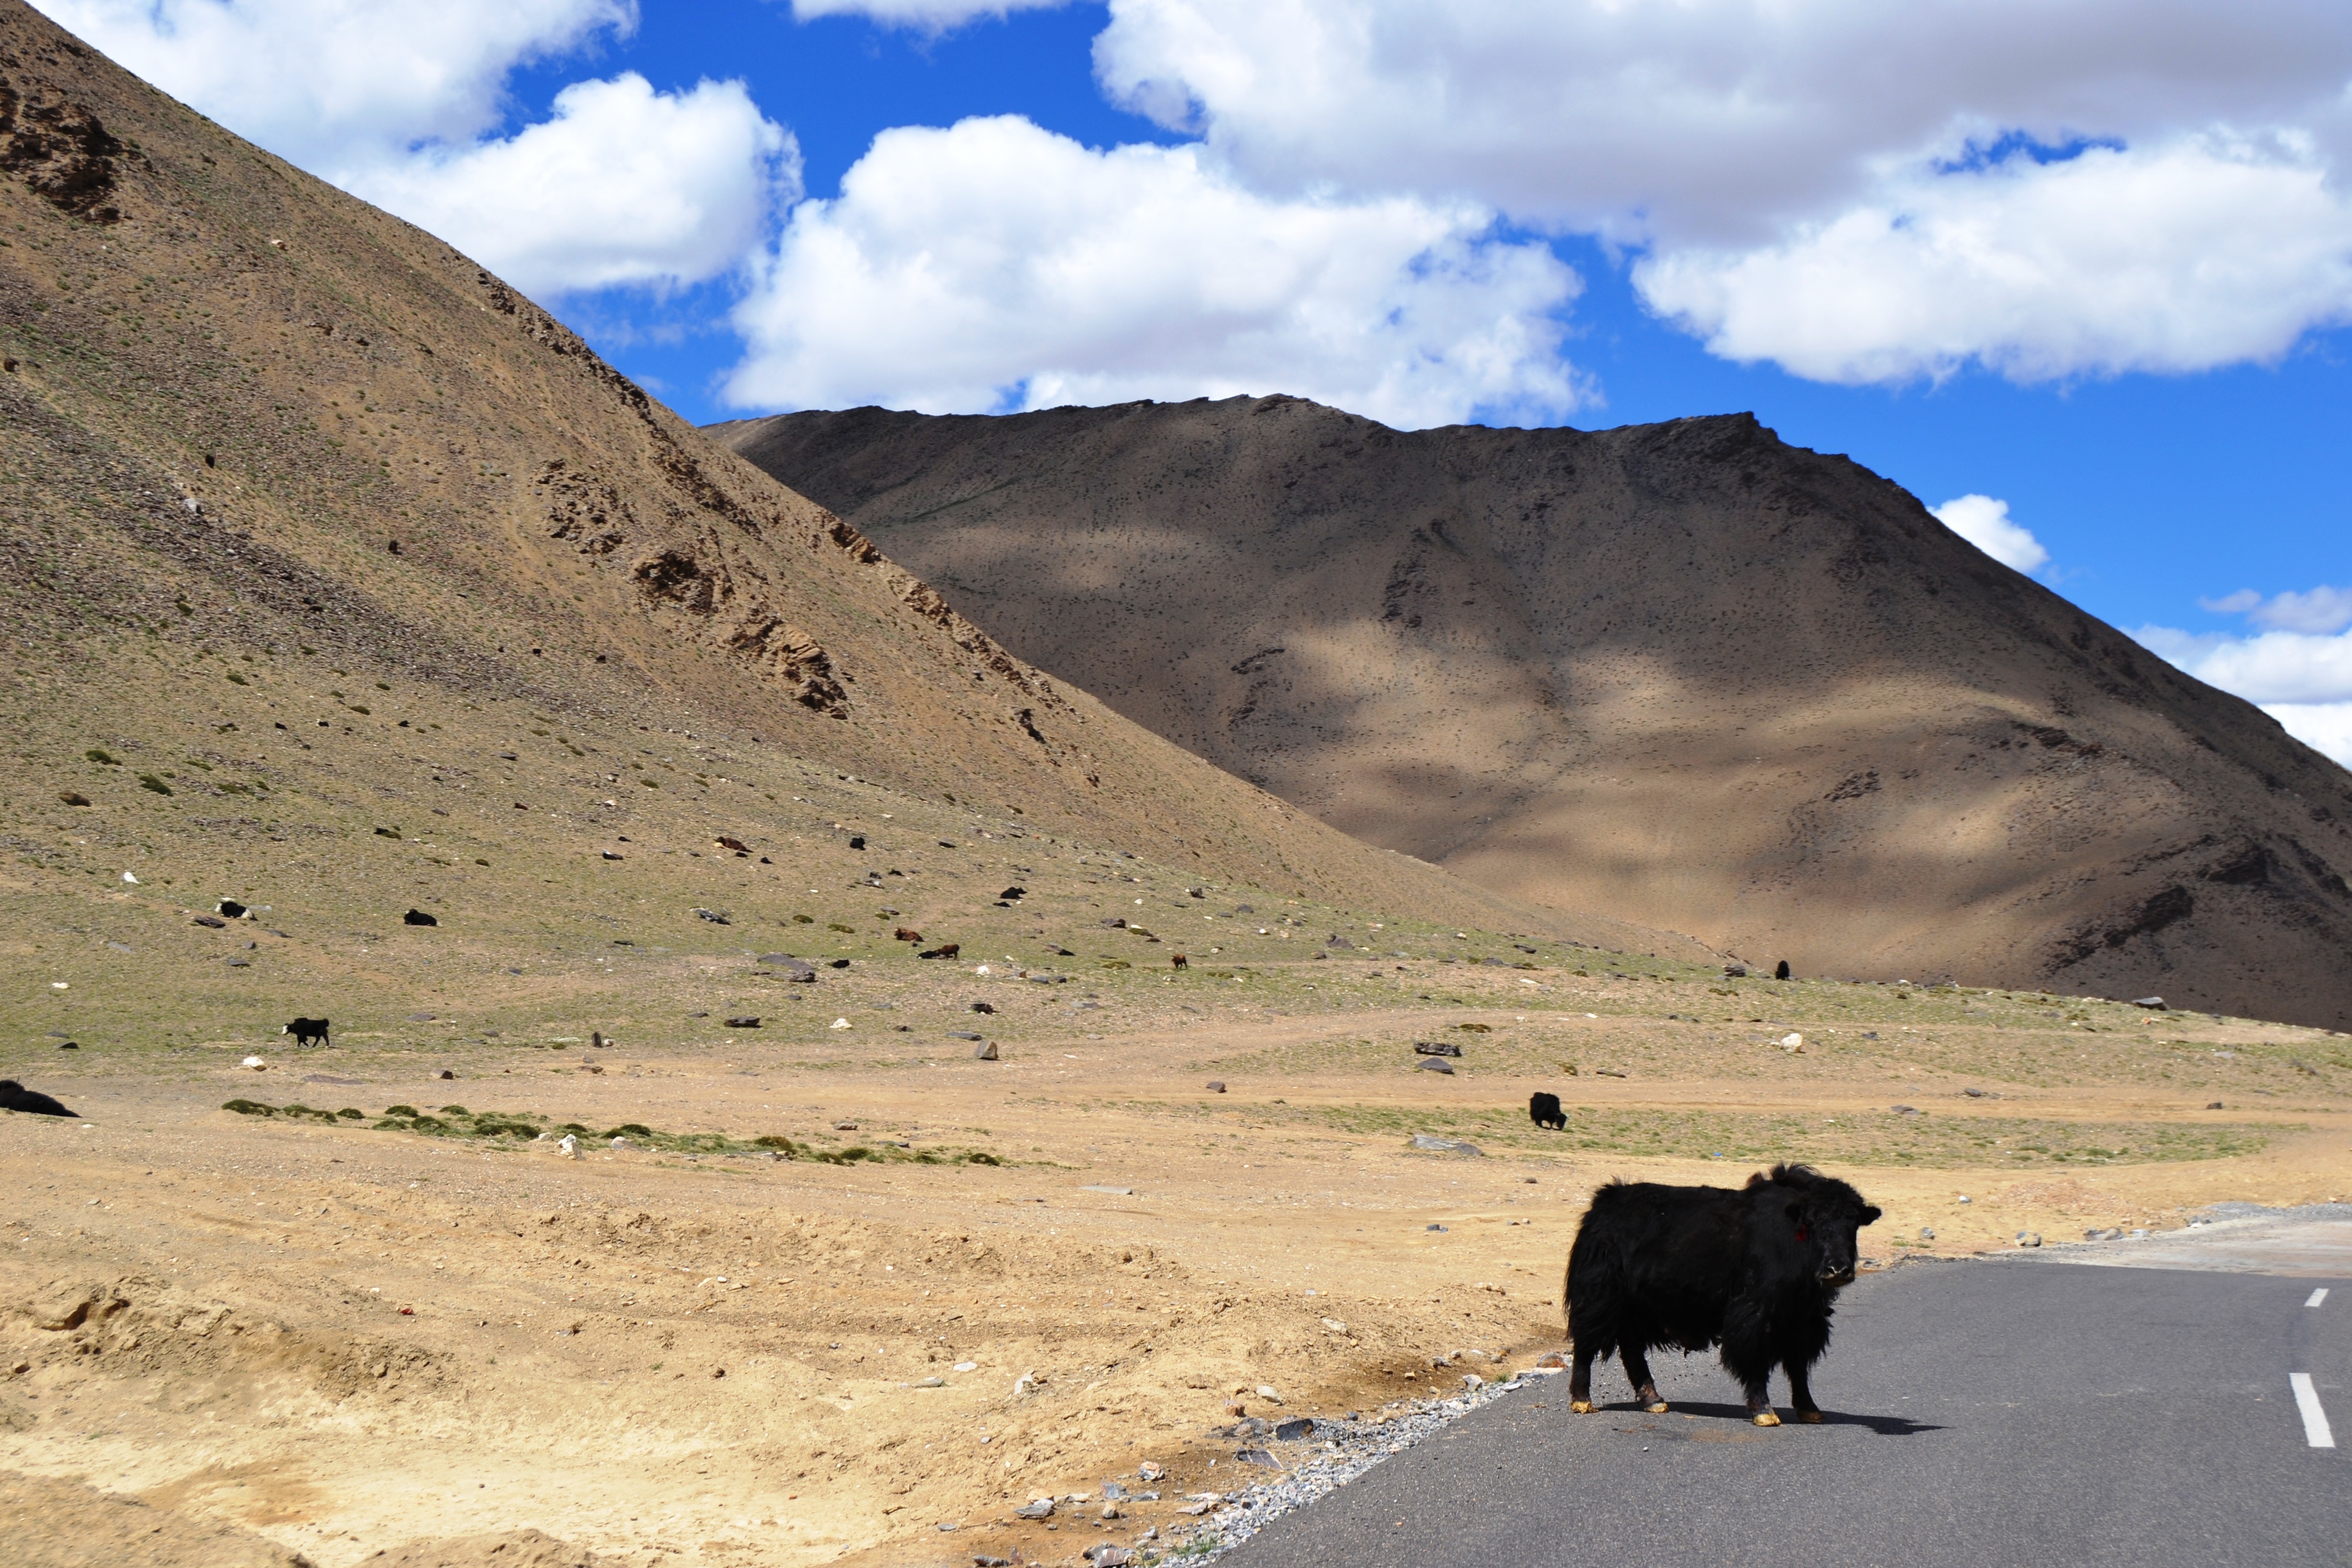
landscape, wilderness, mountain, hill, valley, mountain range, plateau, ecosystem, landform, natural environment, mountainous landforms, cattle like mammal